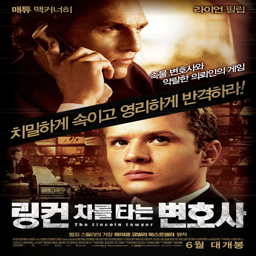
extra large movie poster image for crime fiction film